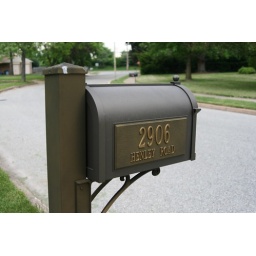
Letter box on the street near my hotel